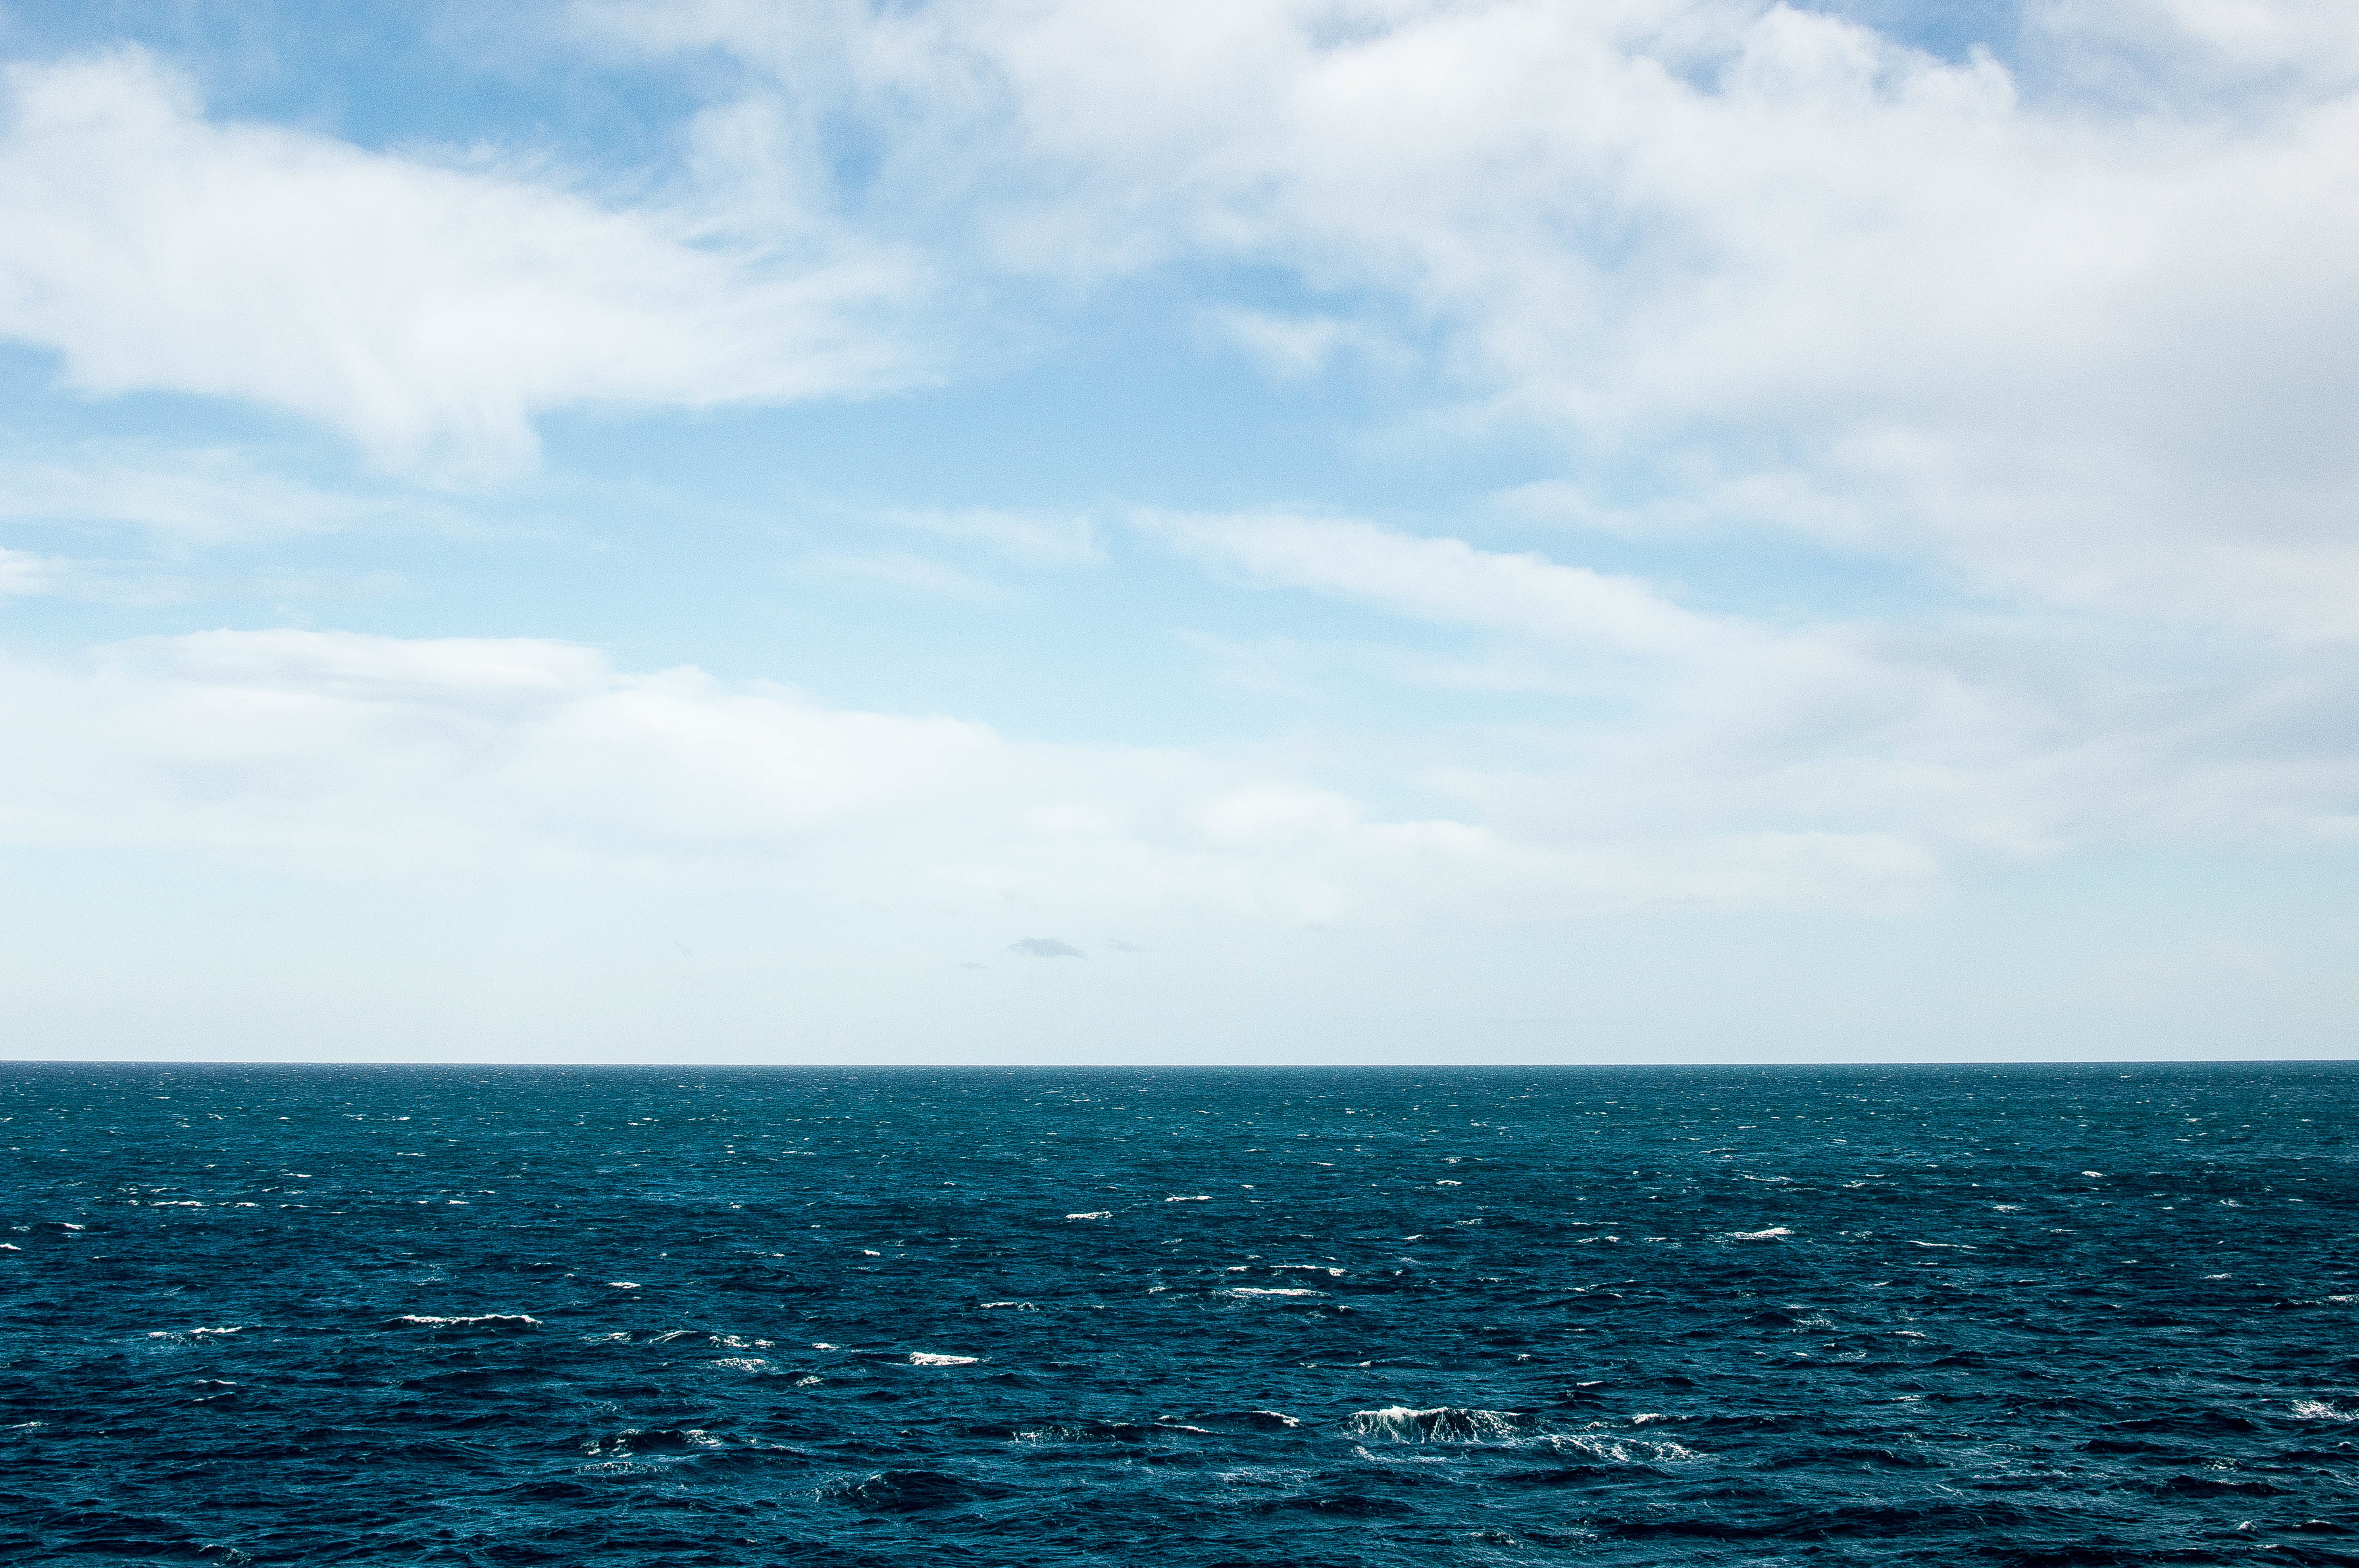
beach, sea, coast, water, ocean, horizon, cloud, sky, shore, wave, bay, body of water, cape, wind wave